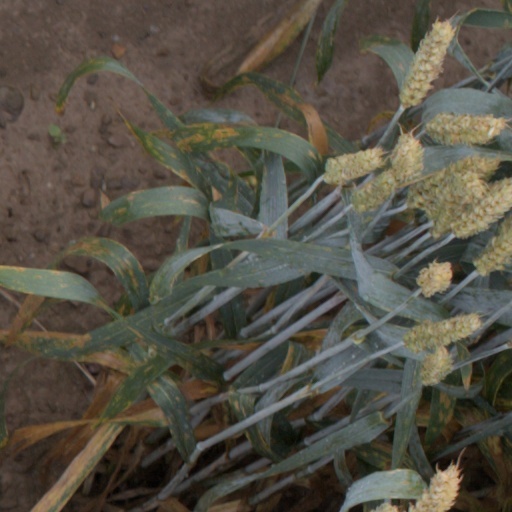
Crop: wheat